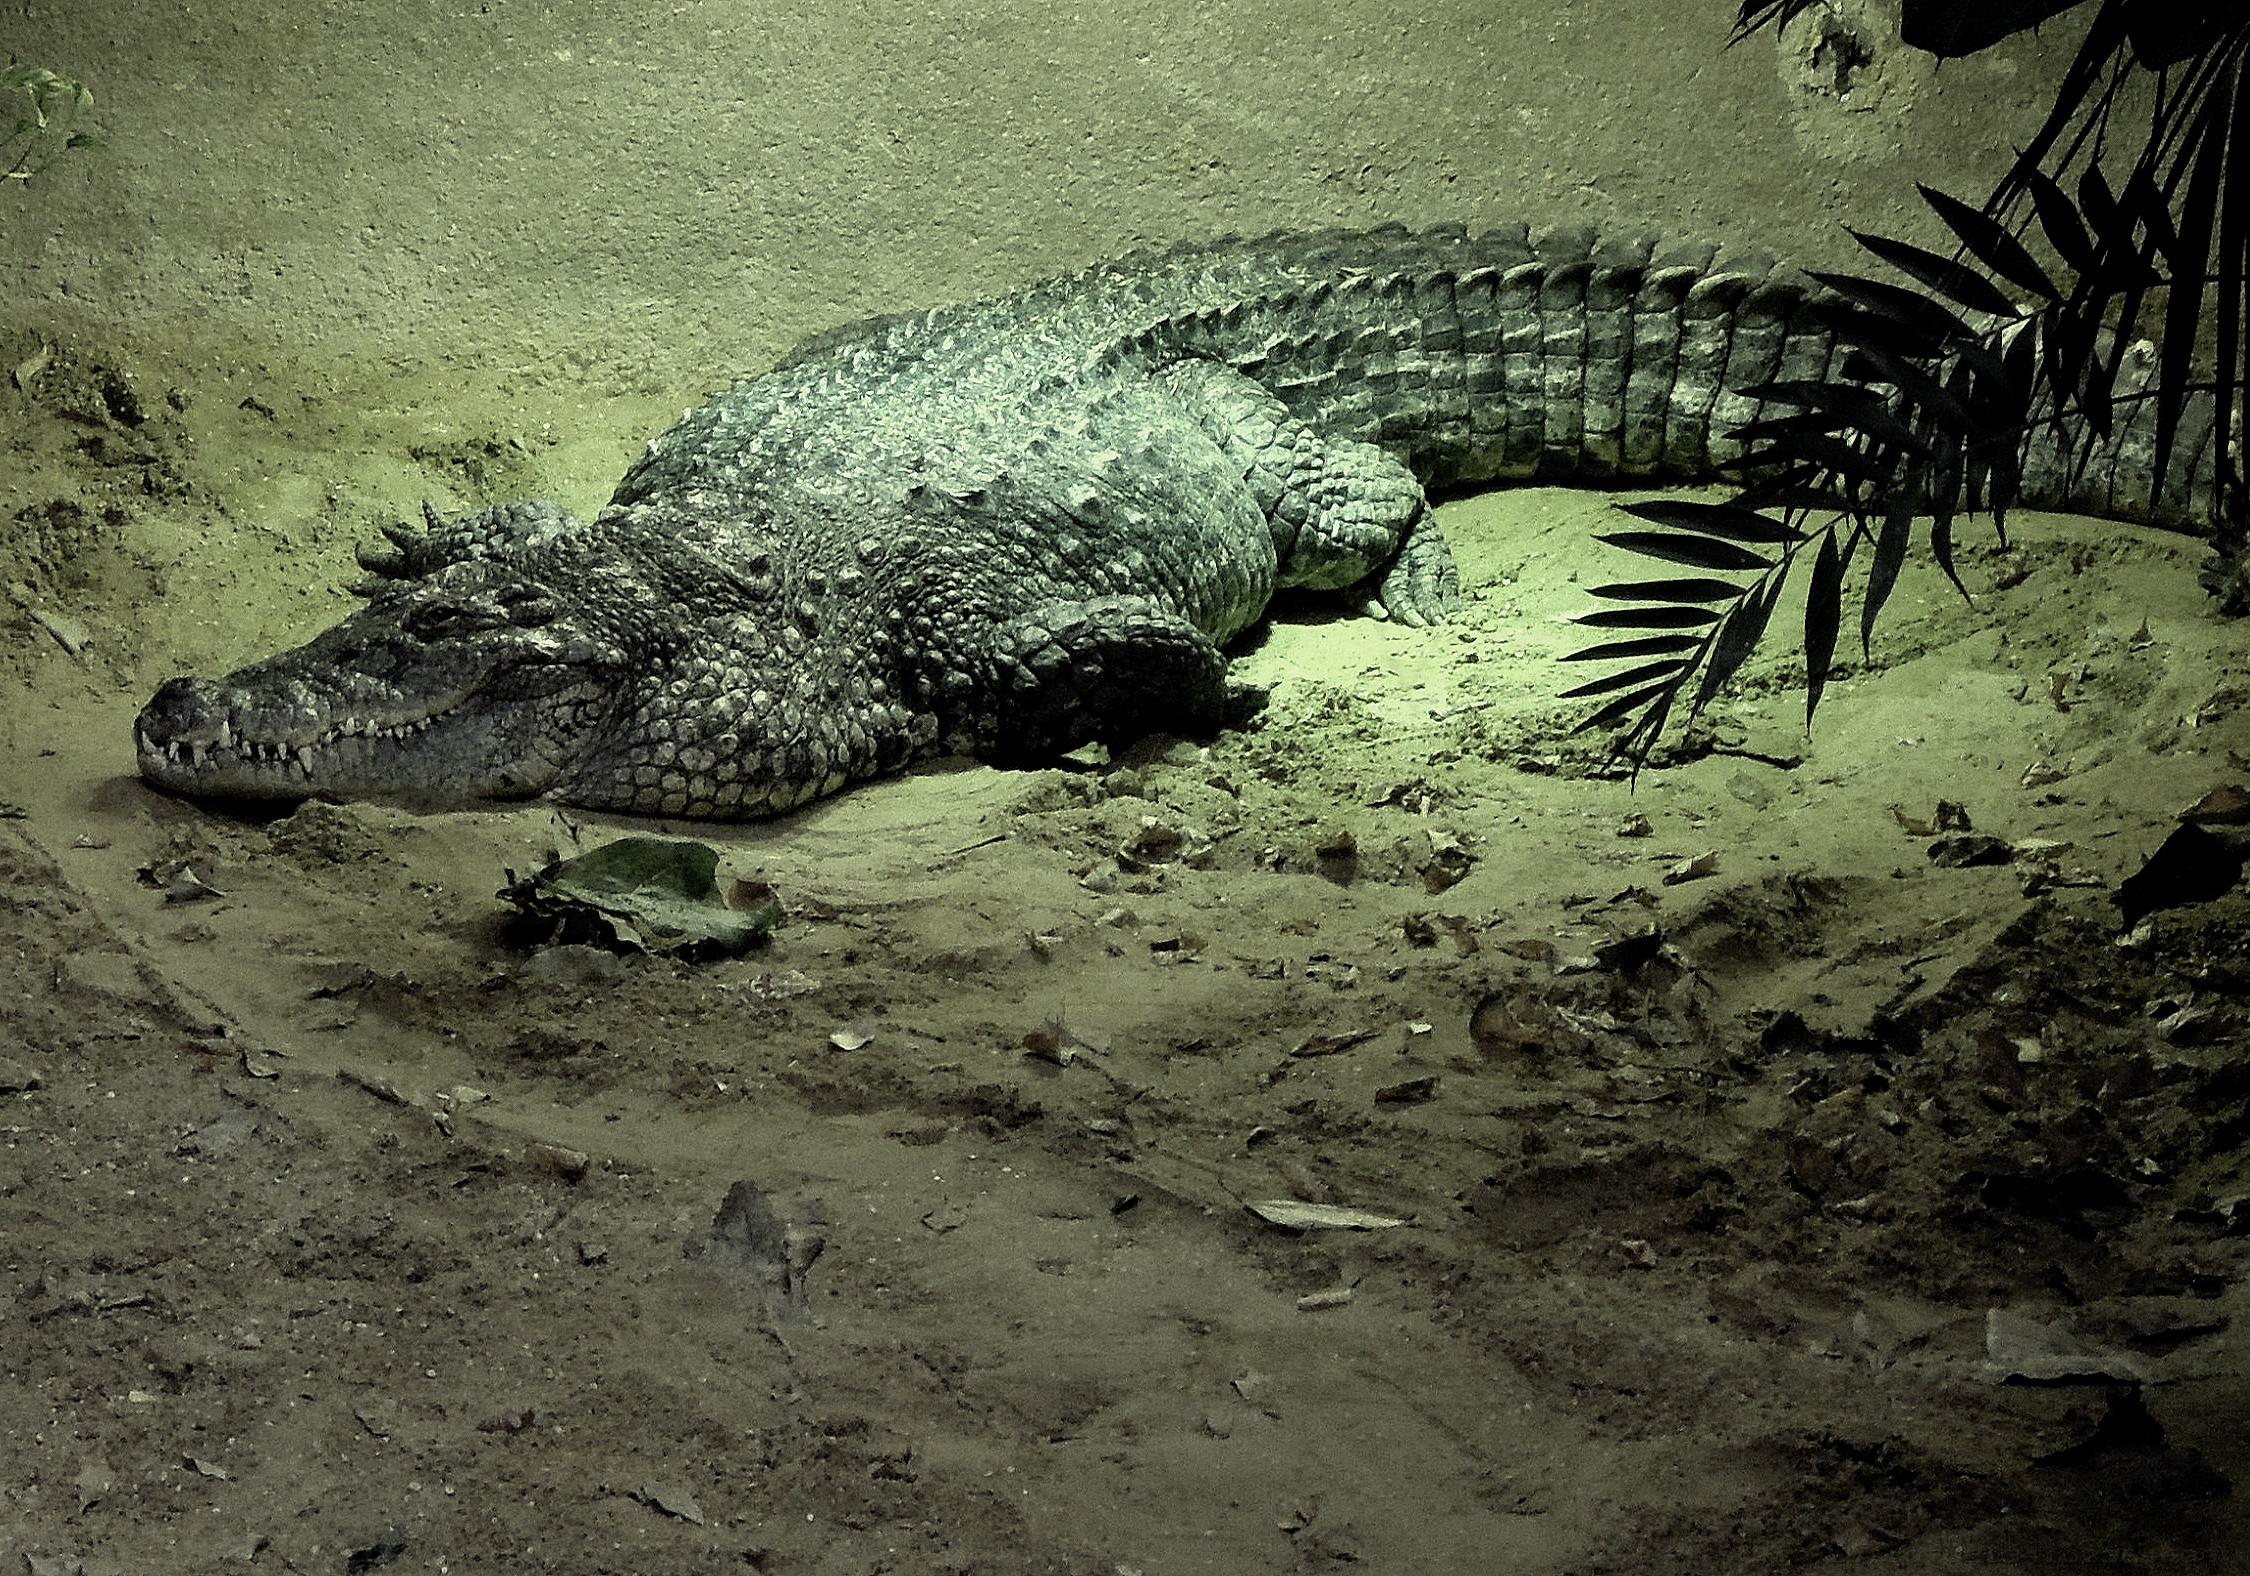
animal, wildlife, green, reptile, fauna, crocodile, alligator, lazy, vertebrate, crocodilia, nile crocodile